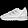
Label: Sneaker